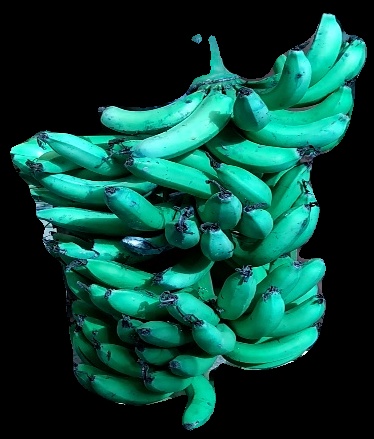
Variety: pachbale
Grade: grade3